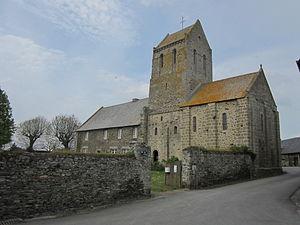
Vains, Manche
Vains est une commune française, située dans le département de la Manche en région Normandie, peuplée de 722 habitants.
Cet article recense les monuments historiques situés dans l'arrondissement d'Avranches, dans le département de la Manche.